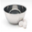
Label: bowl